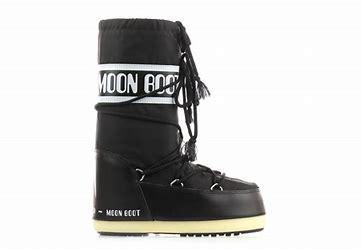
Brand: Moon
Model: Boot Moon Icon Nylon